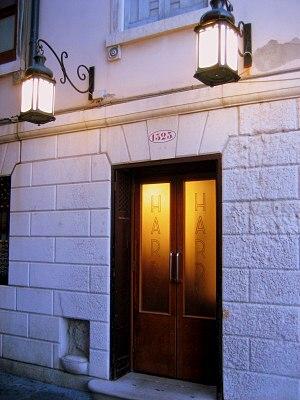
Le Grand Canal est la principale artère maritime qui traverse Venise, en Italie.
Le Harry's Bar est un restaurant historique de Venise fondé en 1931 par Giuseppe Cipriani.